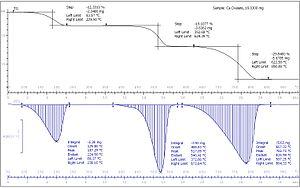
L'analyse thermogravimétrique, en anglais : thermogravimetric analysis, est une technique d'analyse thermique qui consiste en la mesure de la variation de masse d'un échantillon en fonction du temps, pour une température ou un profil de température donné.